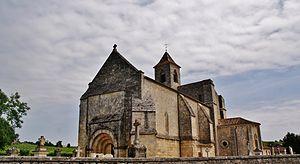
église St Etienne
Saint-Étienne-de-Lisse est une commune du Sud-Ouest de la France, située dans le département de la Gironde.
L'église Saint-Étienne est une église catholique, inscrite aux Monuments Historiques, située à Saint-Étienne-de-Lisse dans le département de la Gironde en France.